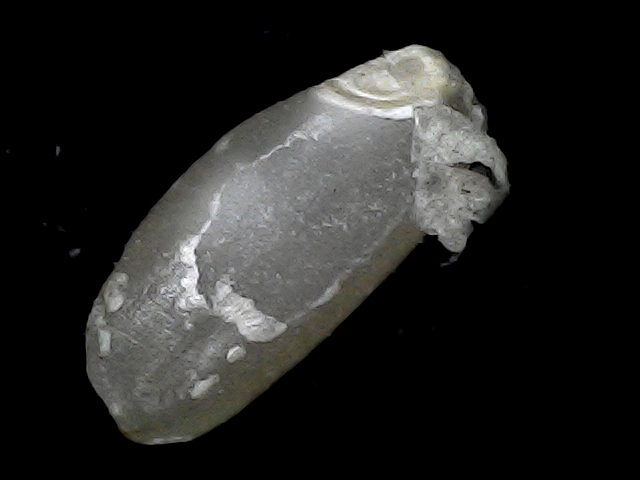
Rice variety: BD52